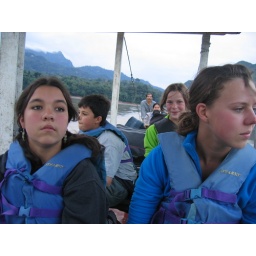
The kids on the Beni river in a hollowed tree canoe